Murder of Dana Dodd

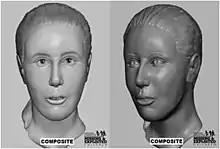
2014 NCMEC reconstruction

According to residents of the area, there were many "suspicious people" in the vicinity of the oil field where the body was discovered and some referred to the location as a "killing ground."